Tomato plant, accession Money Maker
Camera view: vertical (180 deg); turntable rotation: 180 degrees
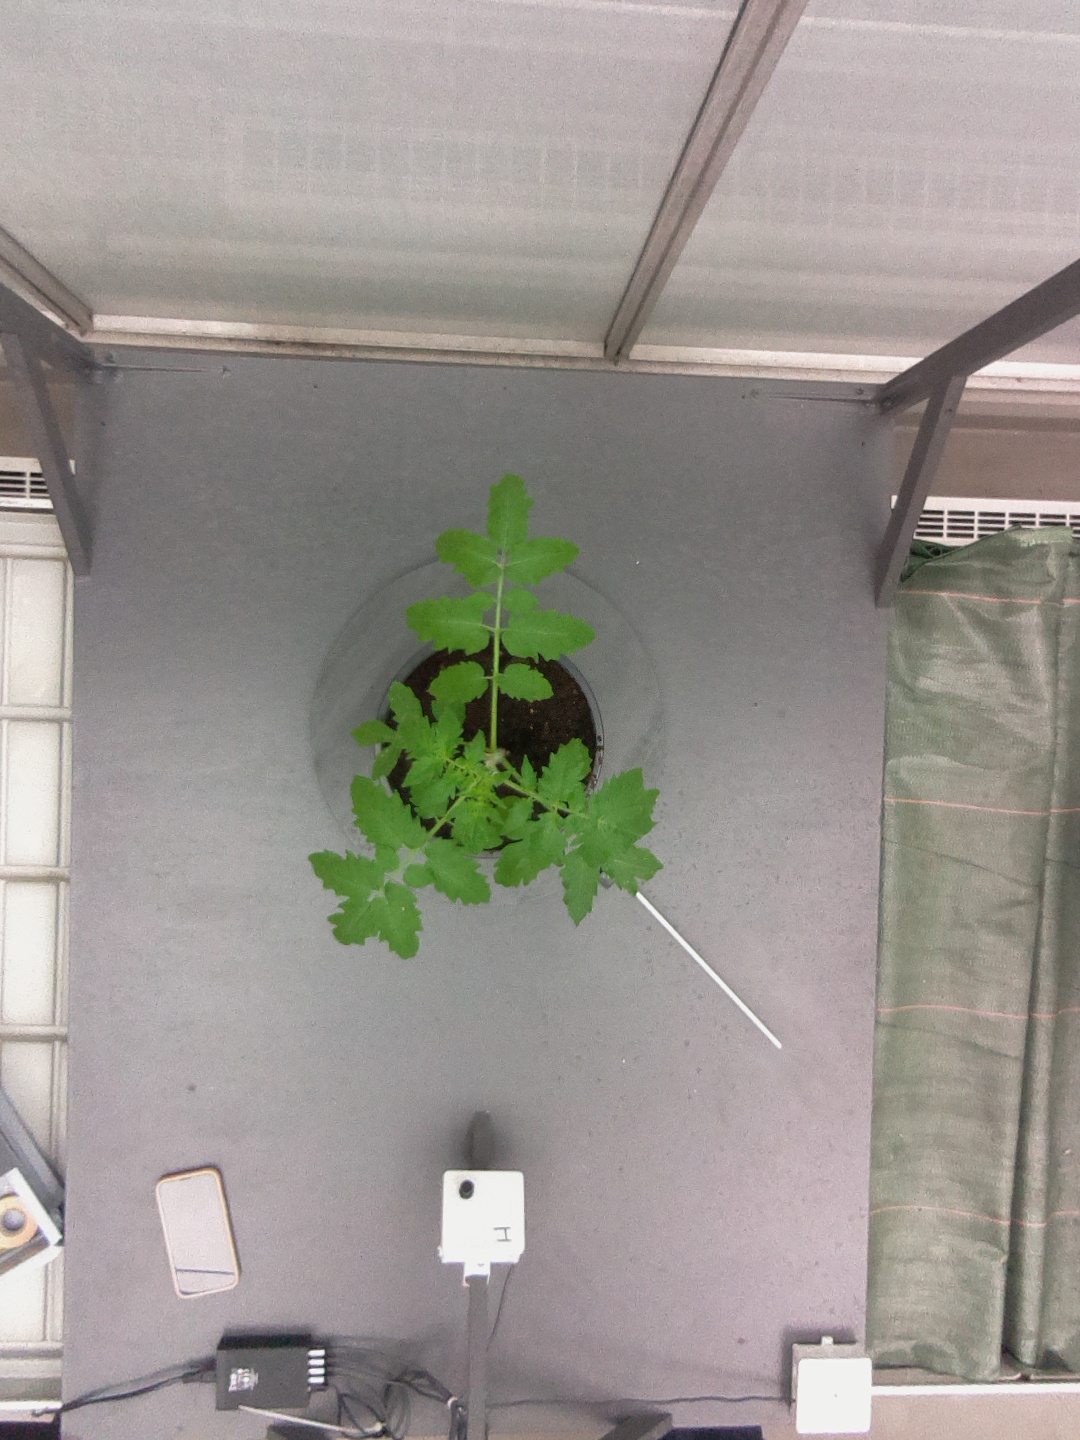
BBCH growth stage 13: 6 of true leaves visible